Anuel AA

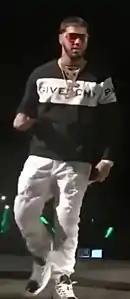
Anuel AA performing in 2018

In April 2016, Anuel AA was arrested in Guaynabo, Puerto Rico, and sentenced to 30 months in federal prison for illegal possession of three firearms. "Billboard" noted that Latin trap surged in popularity while Anuel AA was in prison, writing, "Anuel remained behind bars, while outside, his music flourished." After being arrested and imprisoned, he recorded his debut album while incarcerated. He did this by primarily recording his vocals over the phone and taking advantage of his mandatory stay at a Miami halfway house to complete the album.